Yehuda Poliker

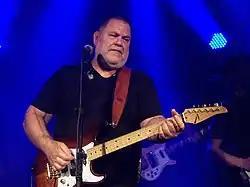
Poliker in Tel Aviv, 2011

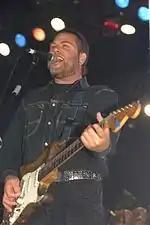
Poliker at Red Sea Jazz Festival in Eilat, 1992

In 1981, Poliker began his career-long collaboration with writer and producer . Poliker's band, Benzene, released two albums: "24 Sha'ot" and "Mishmeret Layla", which included singles such as "Hofshi Ze Legamrei Levad", "Geshem", and "Yom Shishi". After Benzene broke up, Poliker began a solo career. In 1985, he released his first album, "Einaim Shely". All the tracks were well-known Greek songs translated into Hebrew. In 1986, he released his second solo album, "Kholem Behakitz". His third, "Efer VeAvak", issued in 1988, dealt mostly with the children of Holocaust survivors. It sold more than 70,000 copies, and in 2005, was rated by "Ynet" as No. 1 in the top 100 best albums ever recorded in Israel.